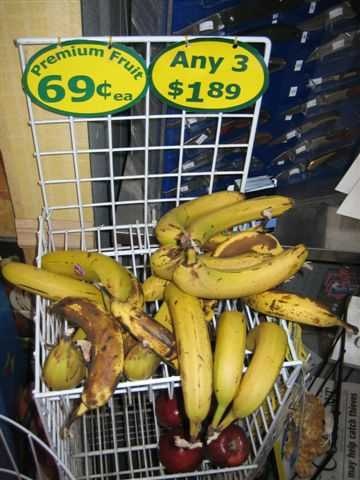
Label: Banana